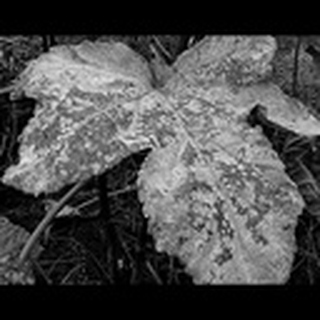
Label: cotton_powdery_mildew